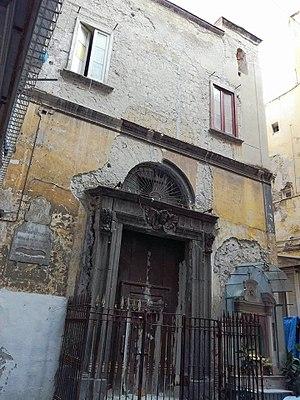
L'église San Girolamo dei Ciechi est une église du centre historique de Naples, située près de la piazzetta Banchi Nuovi, dans la ruelle San Geronimo dei Ciechi. Elle est dédiée à saint Jérôme et actuellement désaffectée.